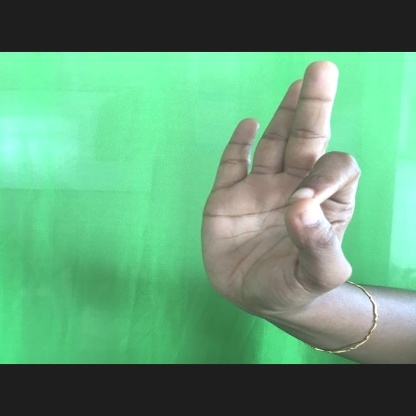
Mudra: Aralam